Wat Khangkhao

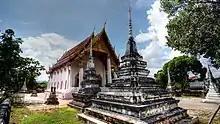
The ordination hall

Wat Khangkhao is a historic Buddhist temple on the west side of the Chao Phraya River, opposite Wat Khema Phirataram on the east side, Nonthaburi Province.